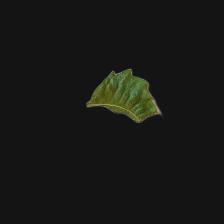
Plant: Neem